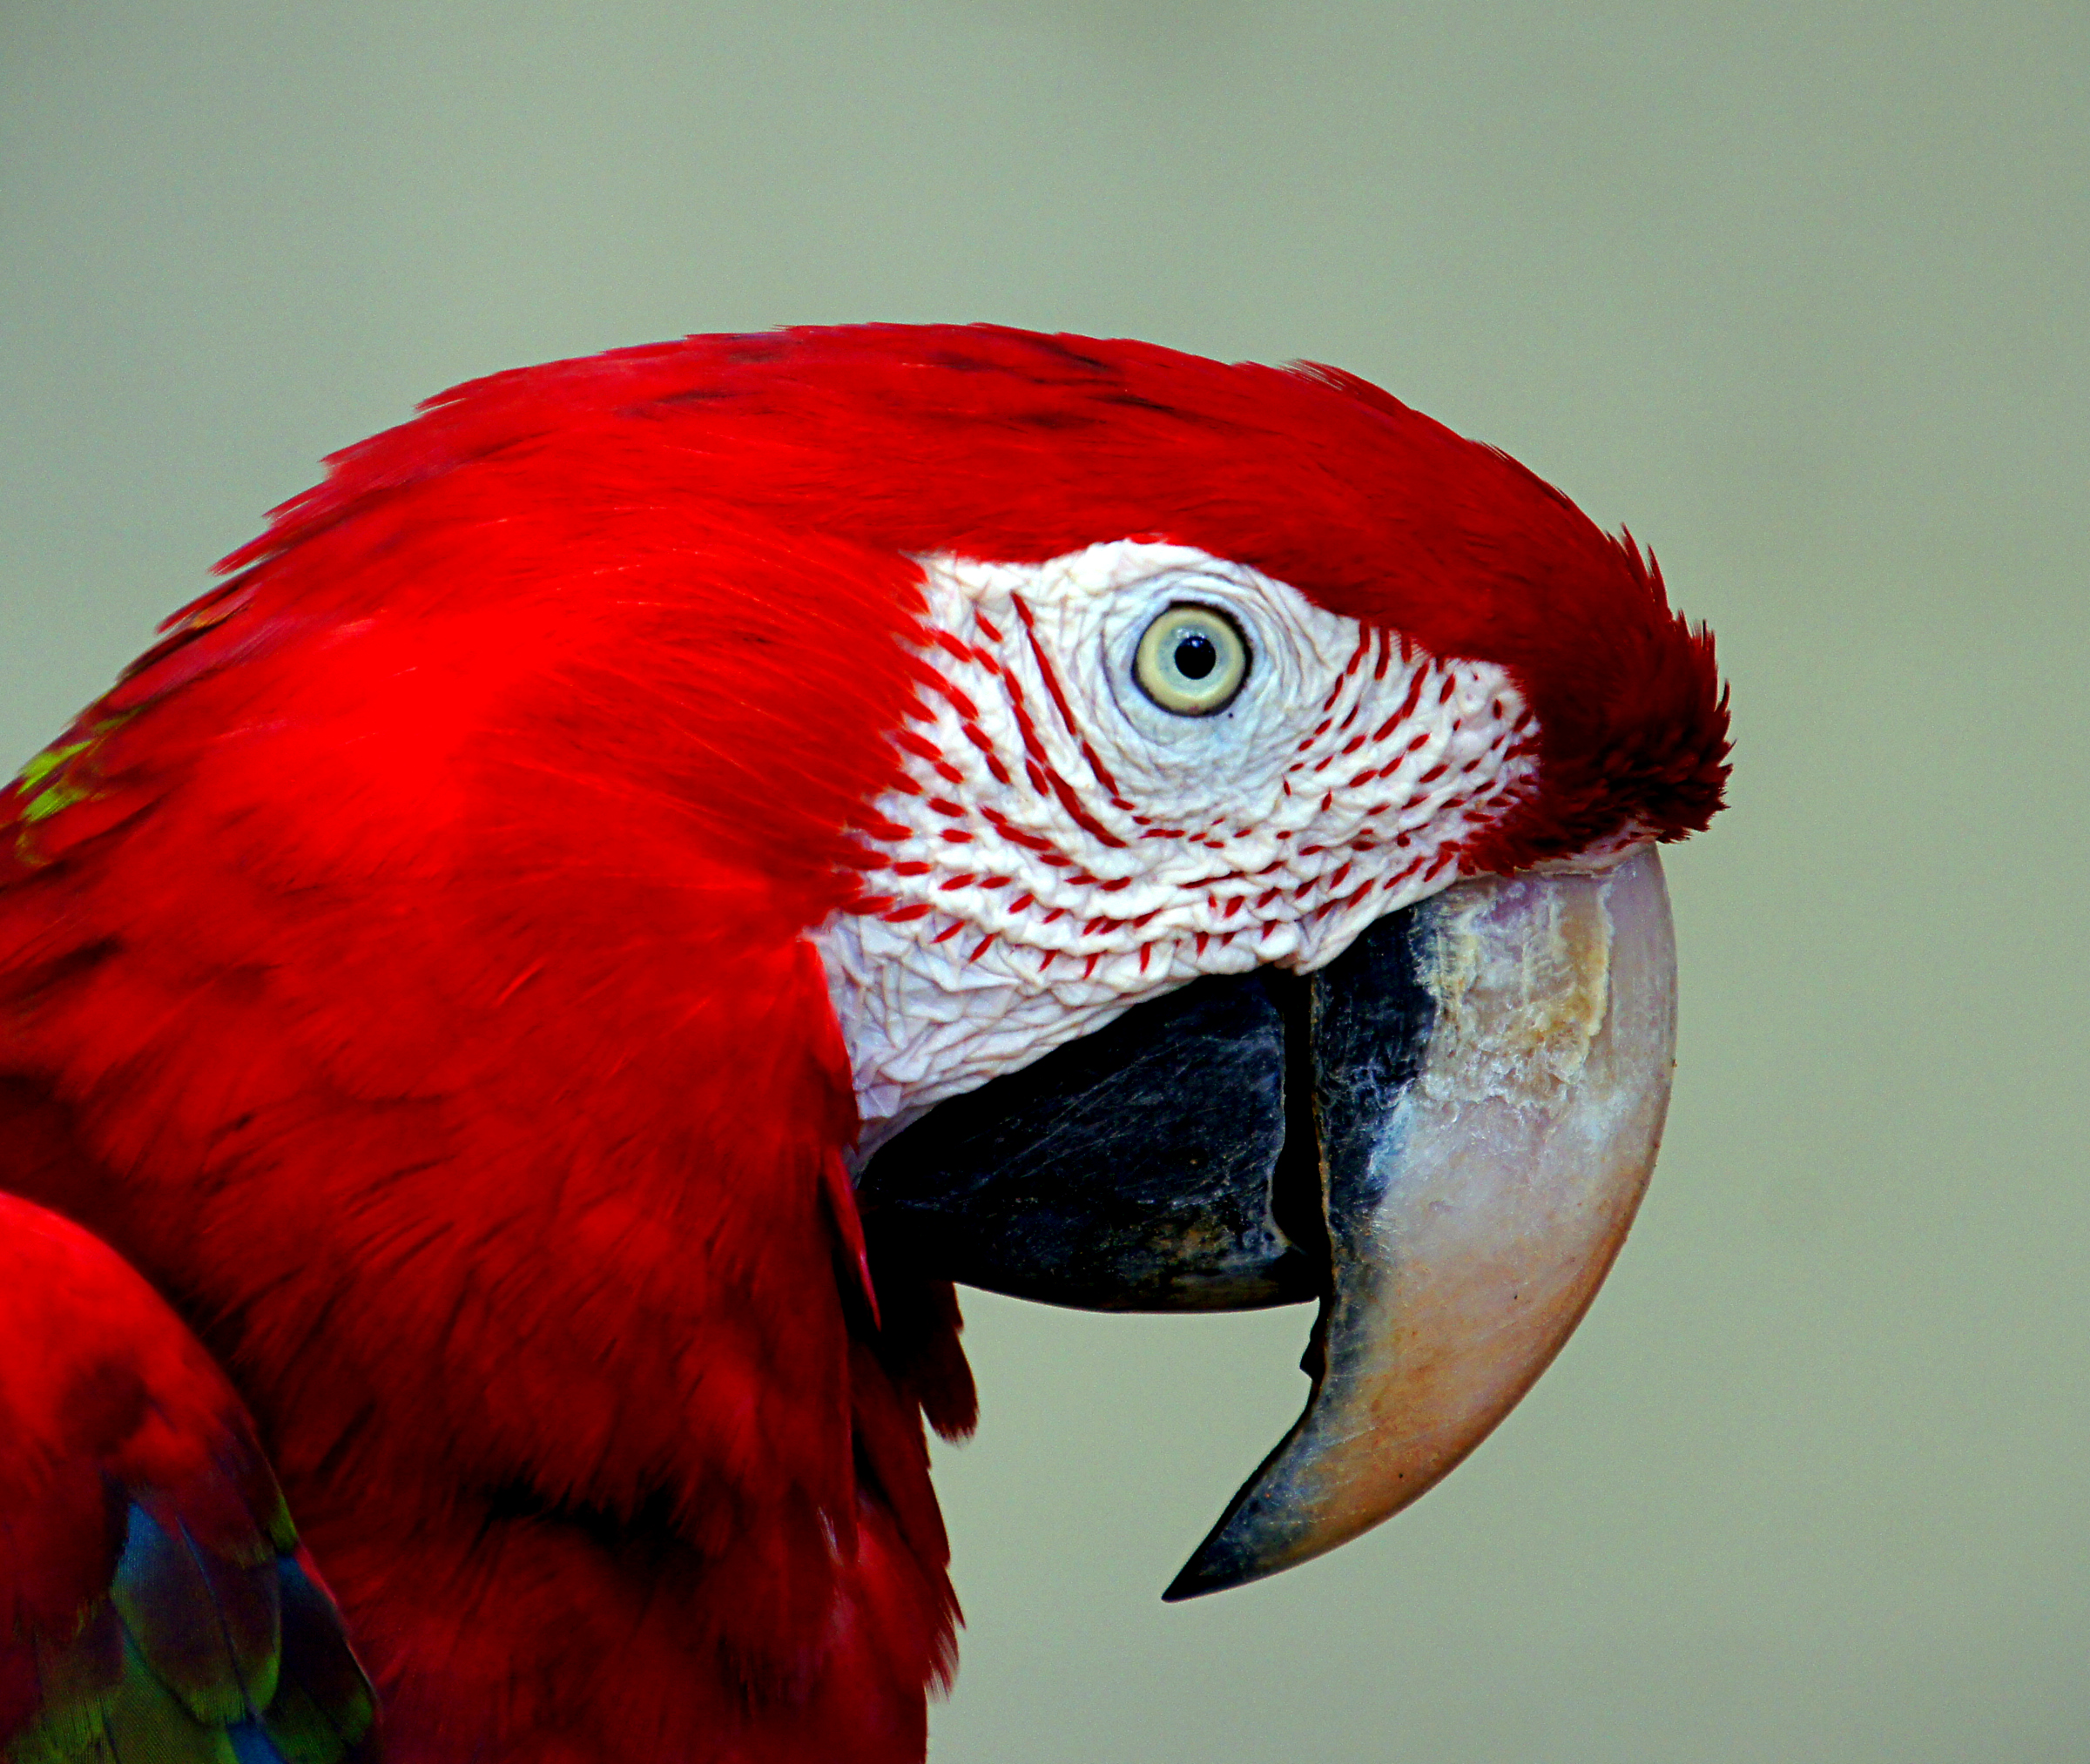
bird, wing, red, beak, fauna, lorikeet, macaw, close up, birdseye, vertebrate, parrot, sonydslra580, redbluemacaw, redbirds, sharpbeaks